ABC Stores

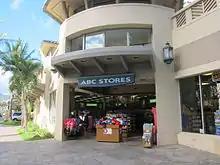
An ABC Store in Honolulu, Hawaii in 2012

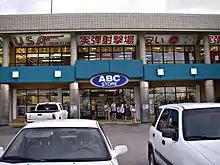
An ABC Store in Tamuning, Guam in 2009

ABC Stores is a chain of convenience stores based in Honolulu. The chain operates 73 stores, 58 of which are located in the state of Hawaii, with the remaining locations in the Mariana Islands (1), Las Vegas (6), and Guam (8). The company now generates more than $230 million in annual sales and employs over 1500 staff, and is described as the 37th largest company in Hawaii.